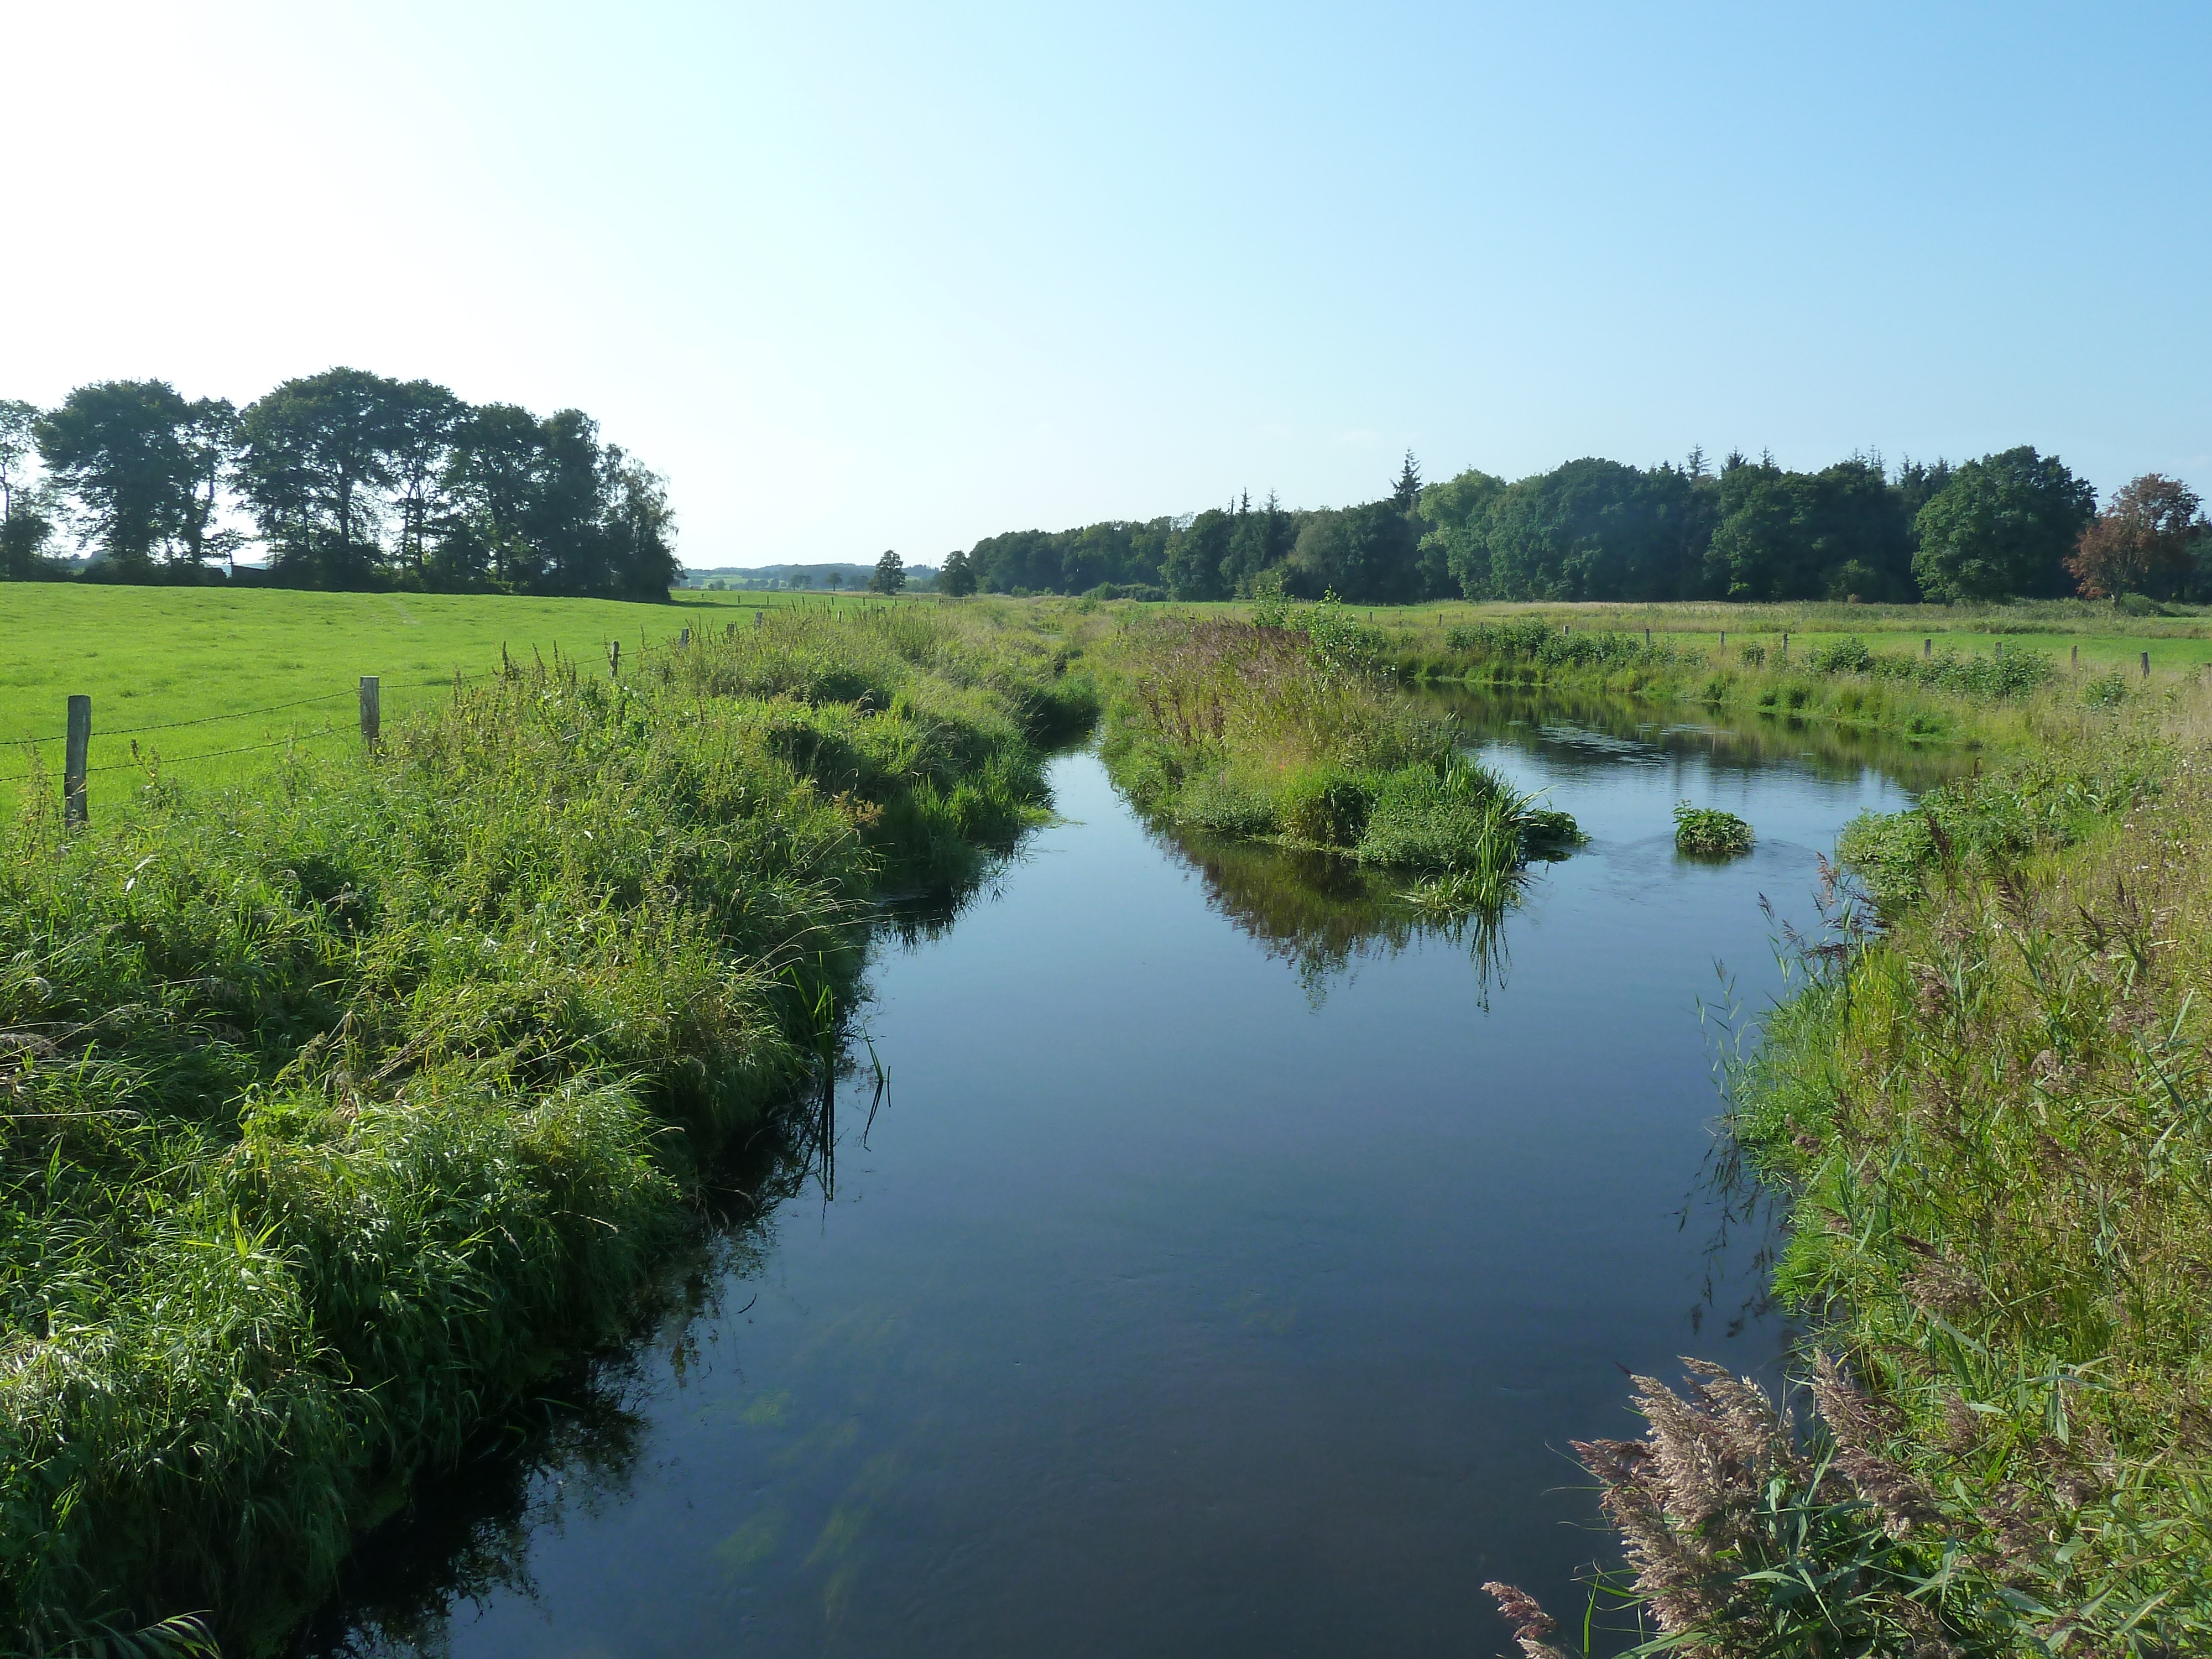
landscape, water, marsh, meadow, building, river, canal, pond, reservoir, waterway, body of water, wetland, floodplain, habitat, loch, ecosystem, nature reserve, buckener au, sand trap, fish pond, natural environment, geographical feature